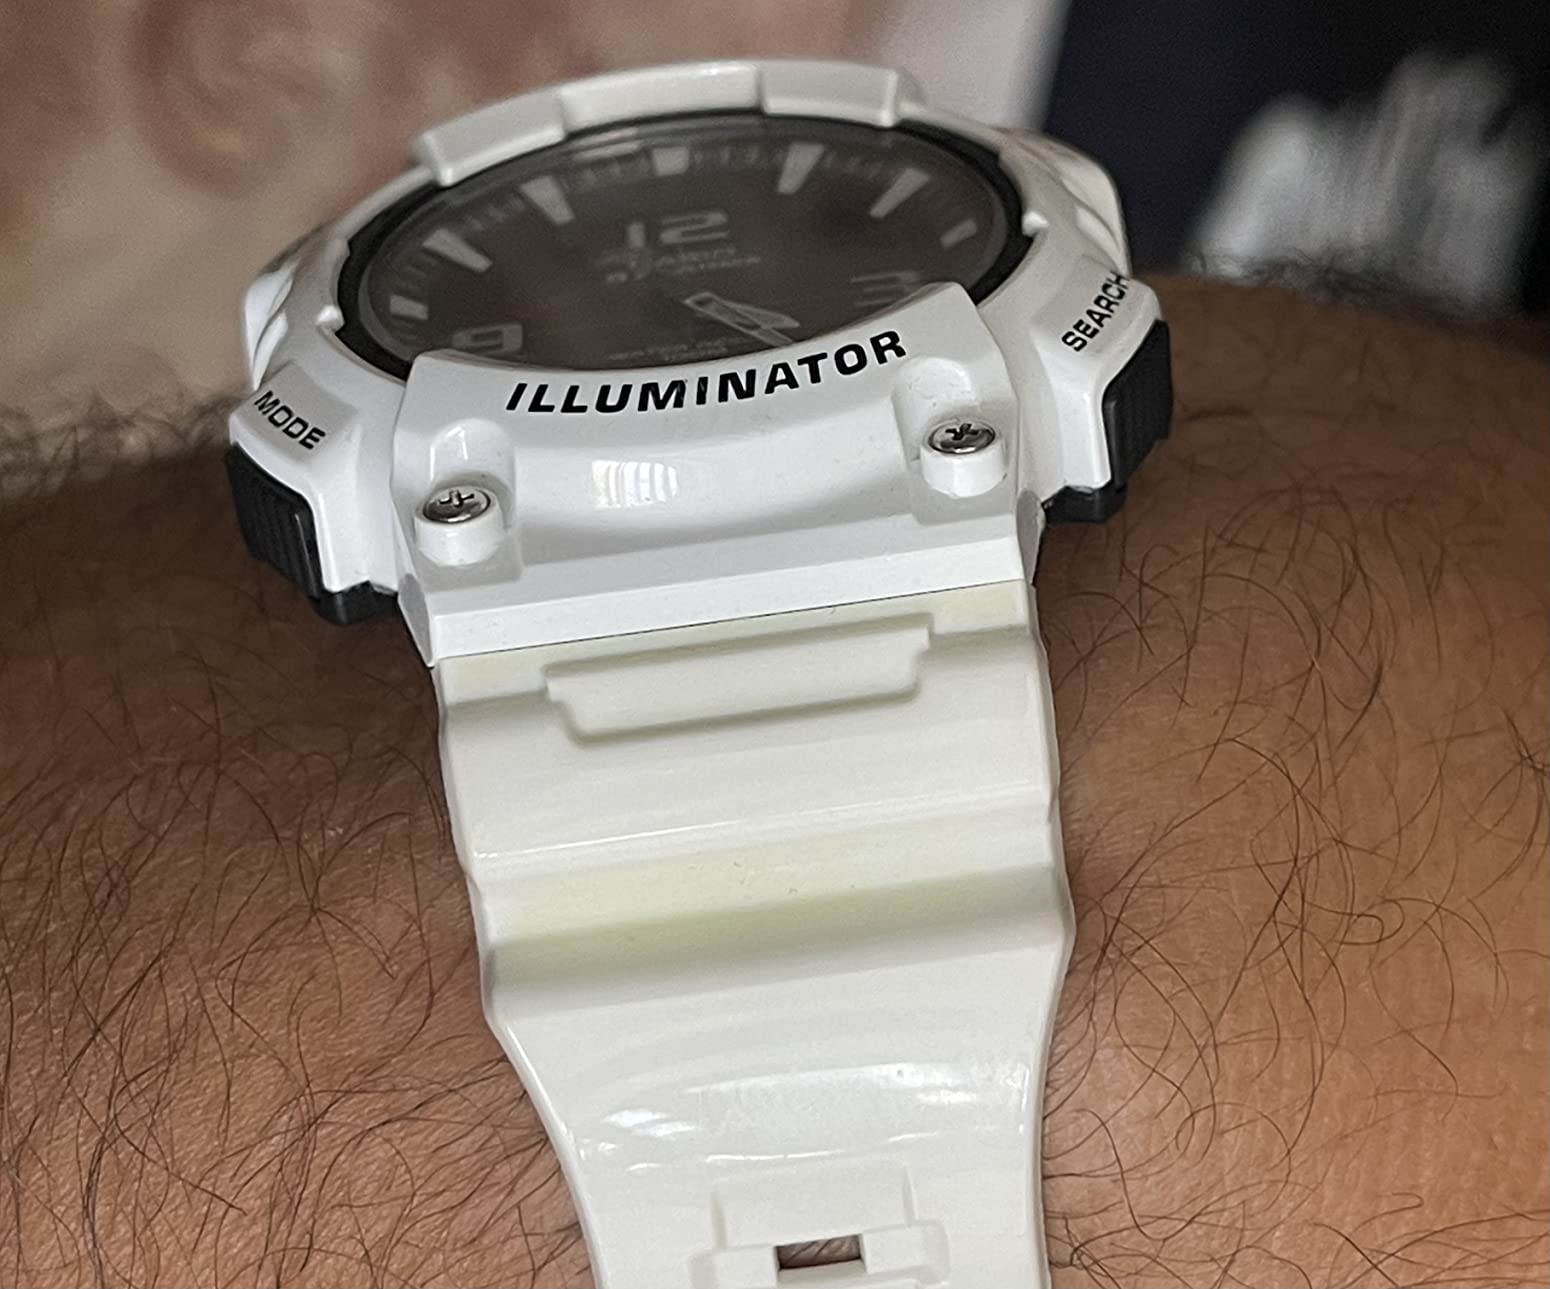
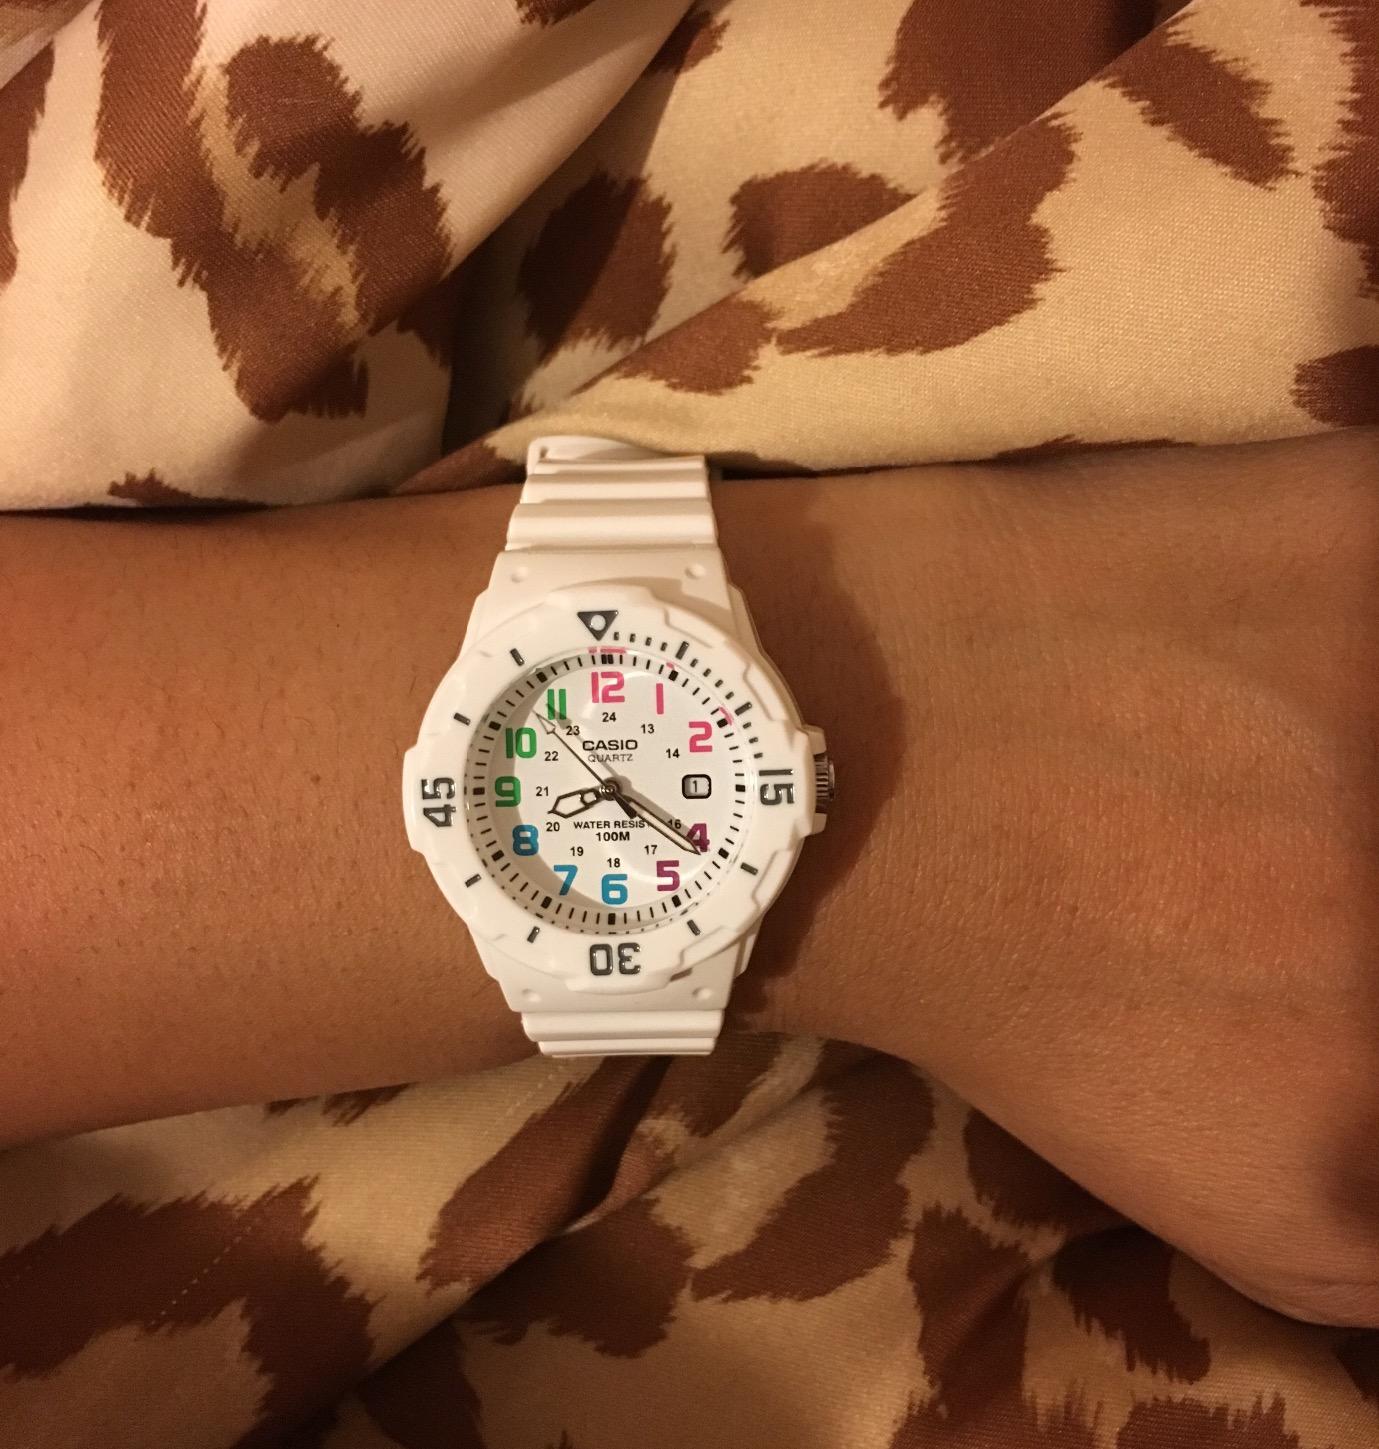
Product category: accessories_watch
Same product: no